Ezel (TV series)

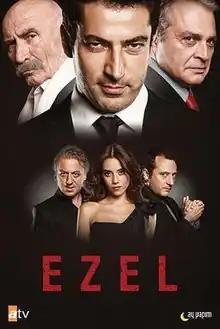

Ezel is a Turkish crime thriller TV series that was initially broadcast by Show TV in fall 2009. In 2010 it was transferred to ATV. It has gained a considerably large fan base in Turkey since. Series stars Kenan İmirzalıoğlu, Cansu Dere and Yiğit Özşener in leads. Although it is set in modern-day Istanbul, filming also took place in North Cyprus, Croatia, and England. The series is an adaptation of Alexandre Dumas' 1844 novel "The Count of Monte Cristo".